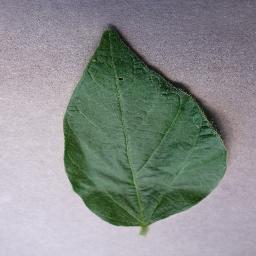
Label: Soybean___healthy